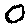
Label: 0